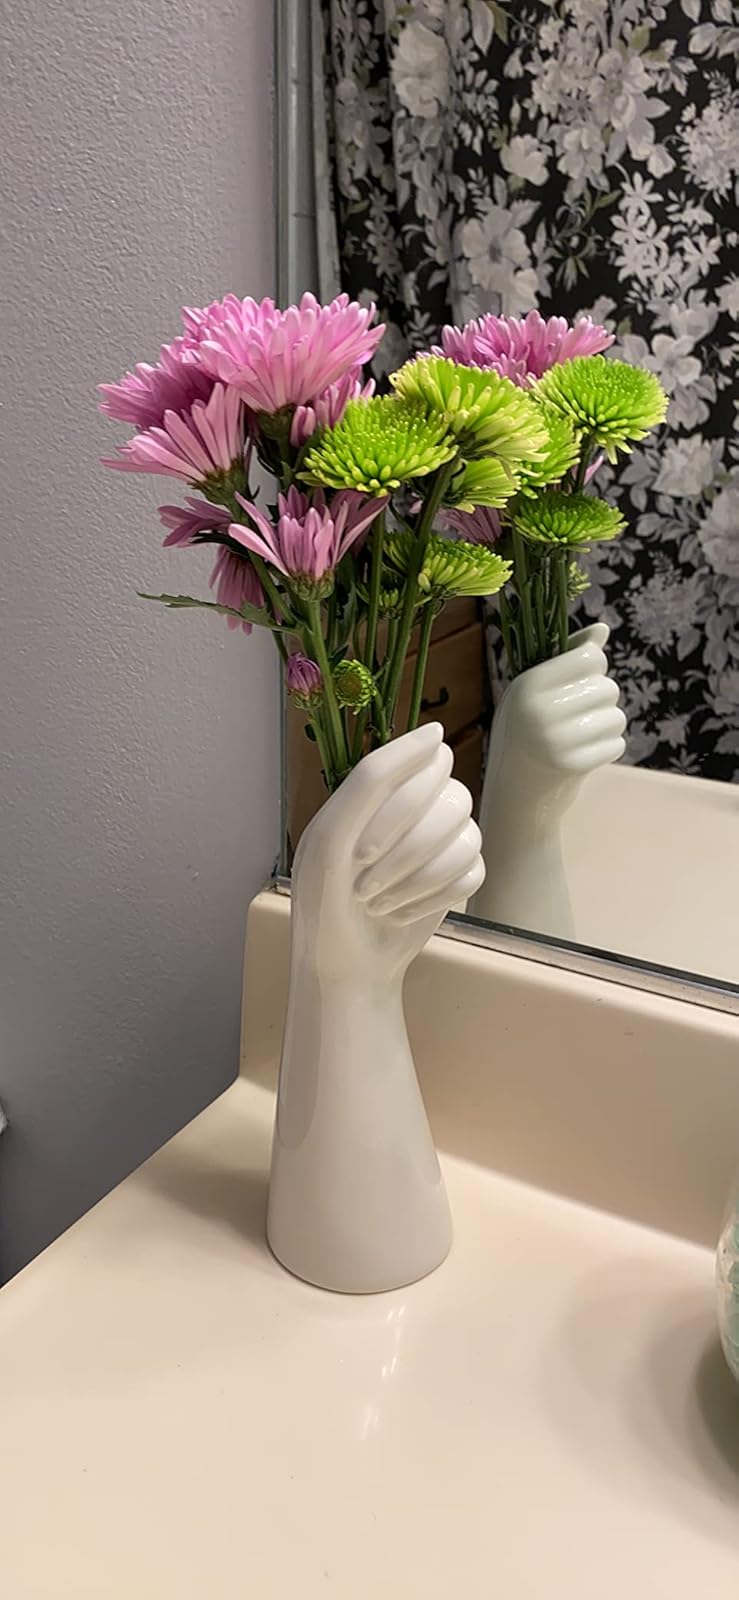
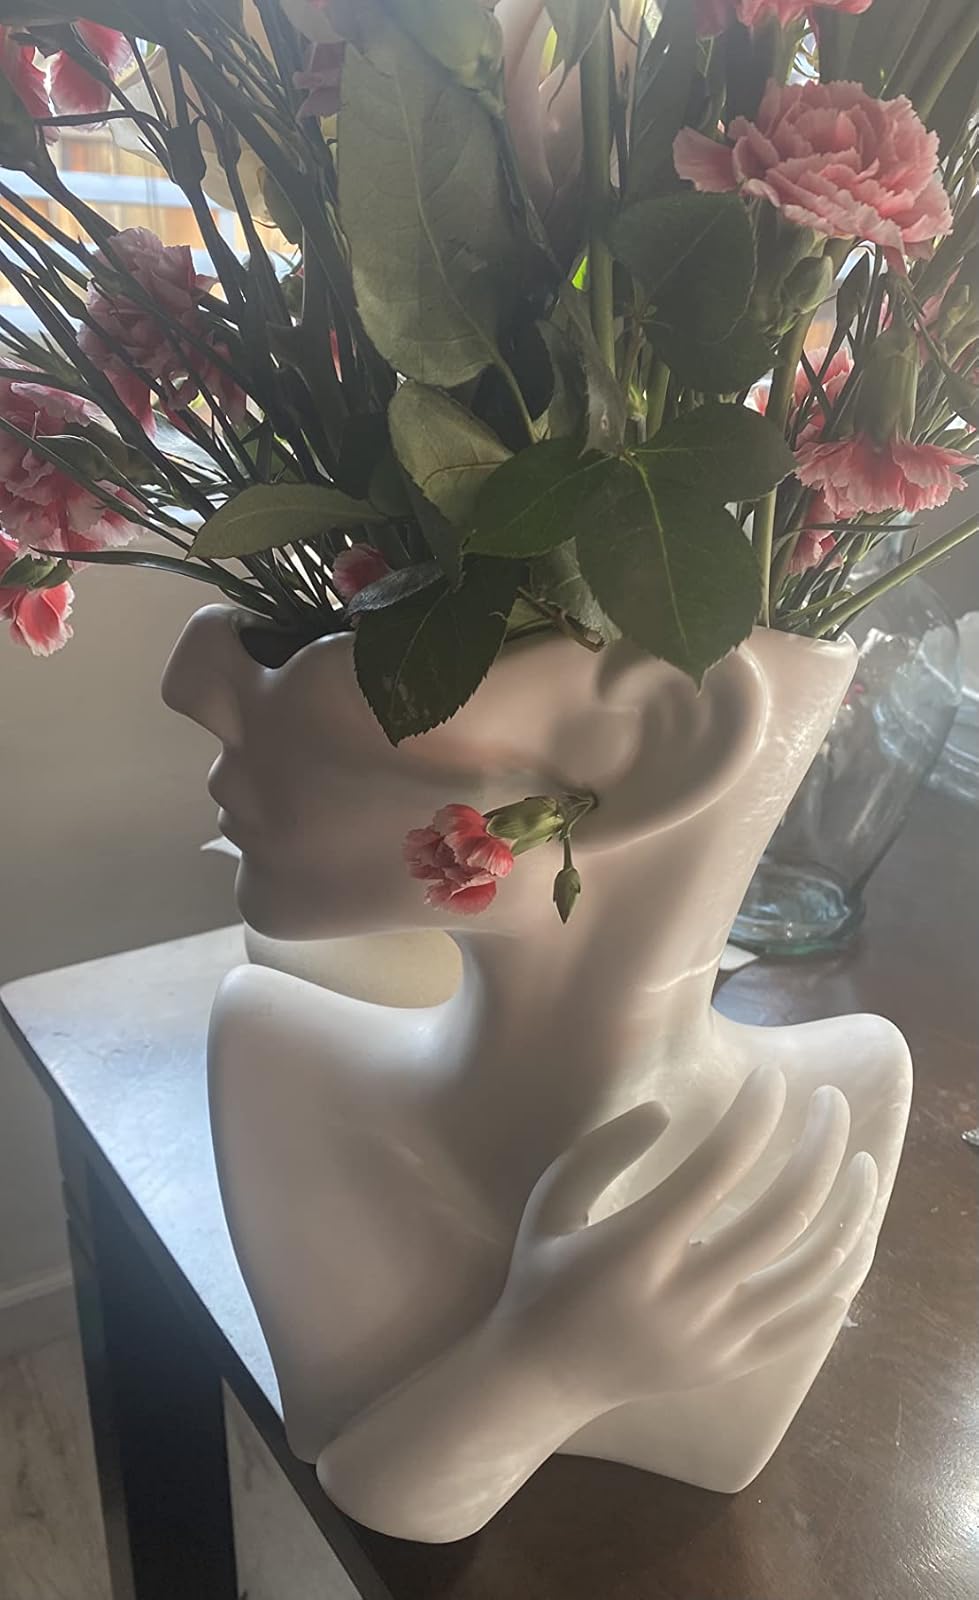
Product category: vase
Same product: no